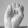
ASL letter: E